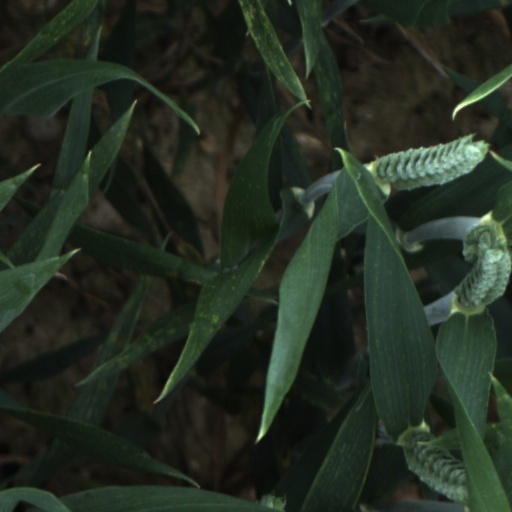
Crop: wheat